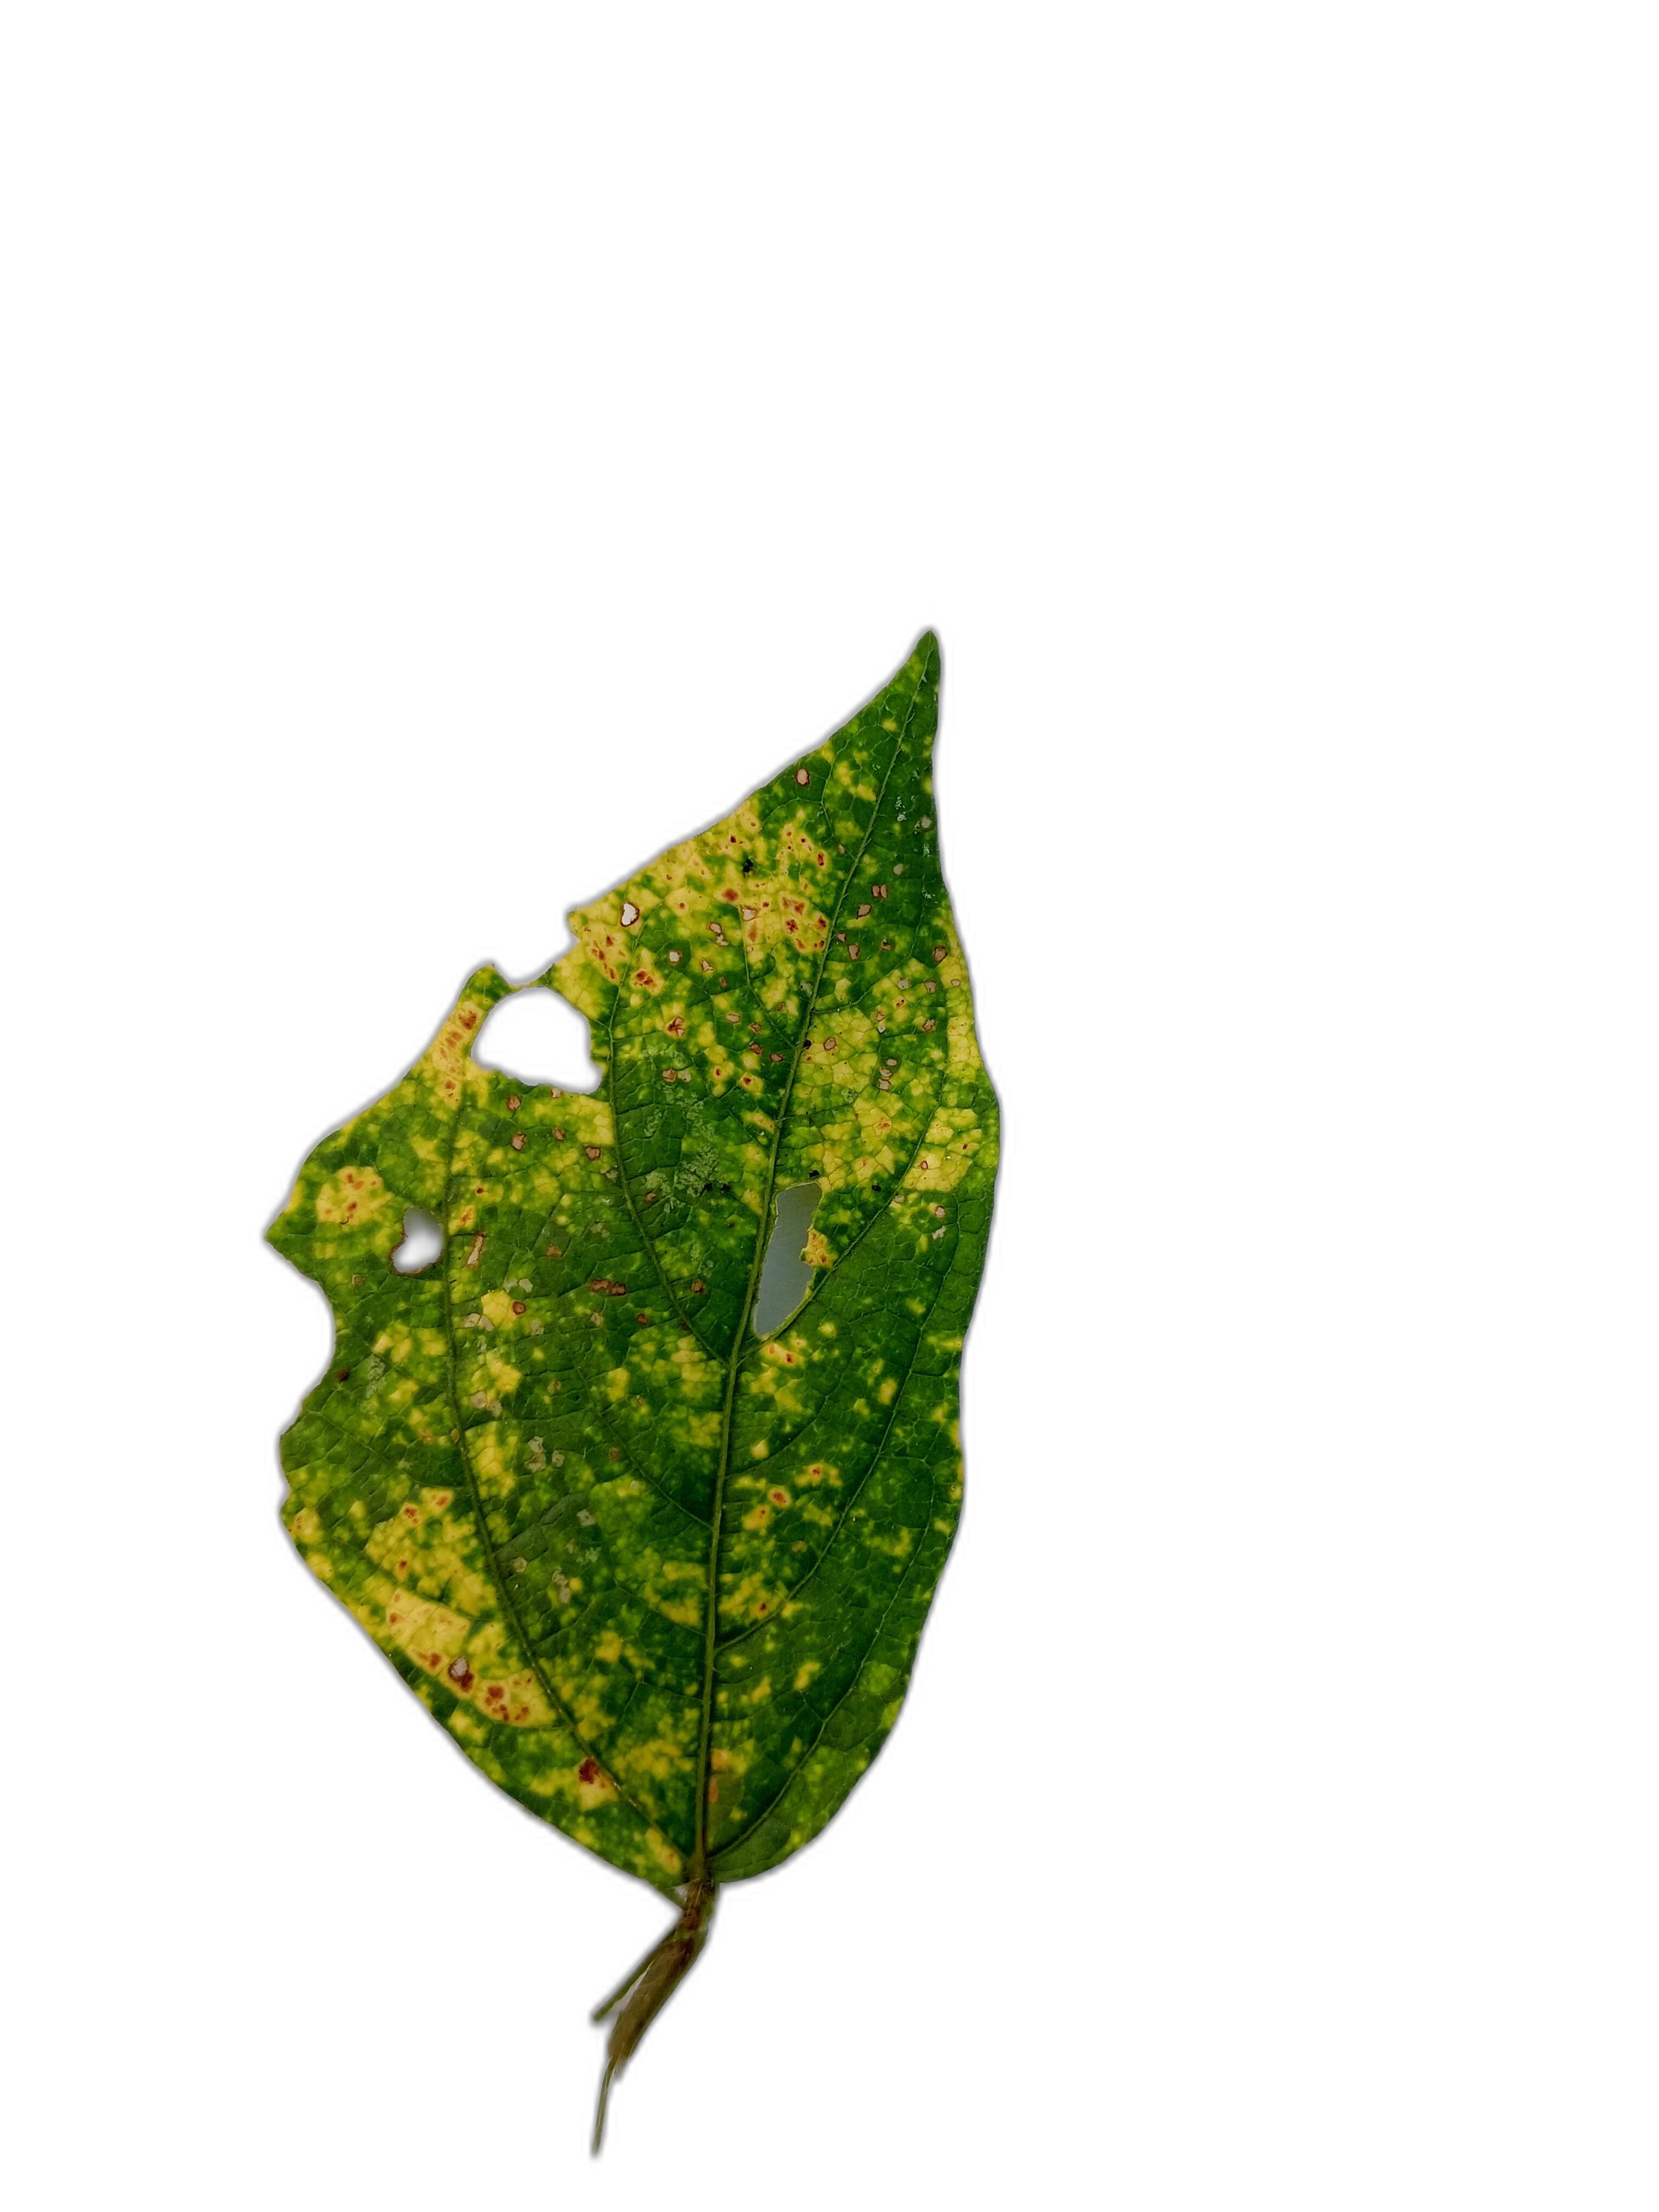
Label: Yellow Mosaic